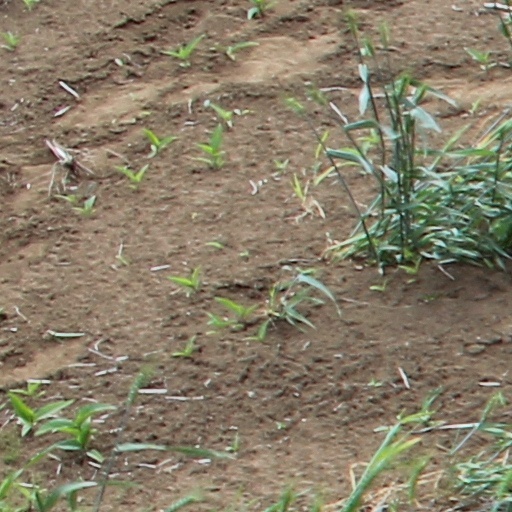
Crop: wheat